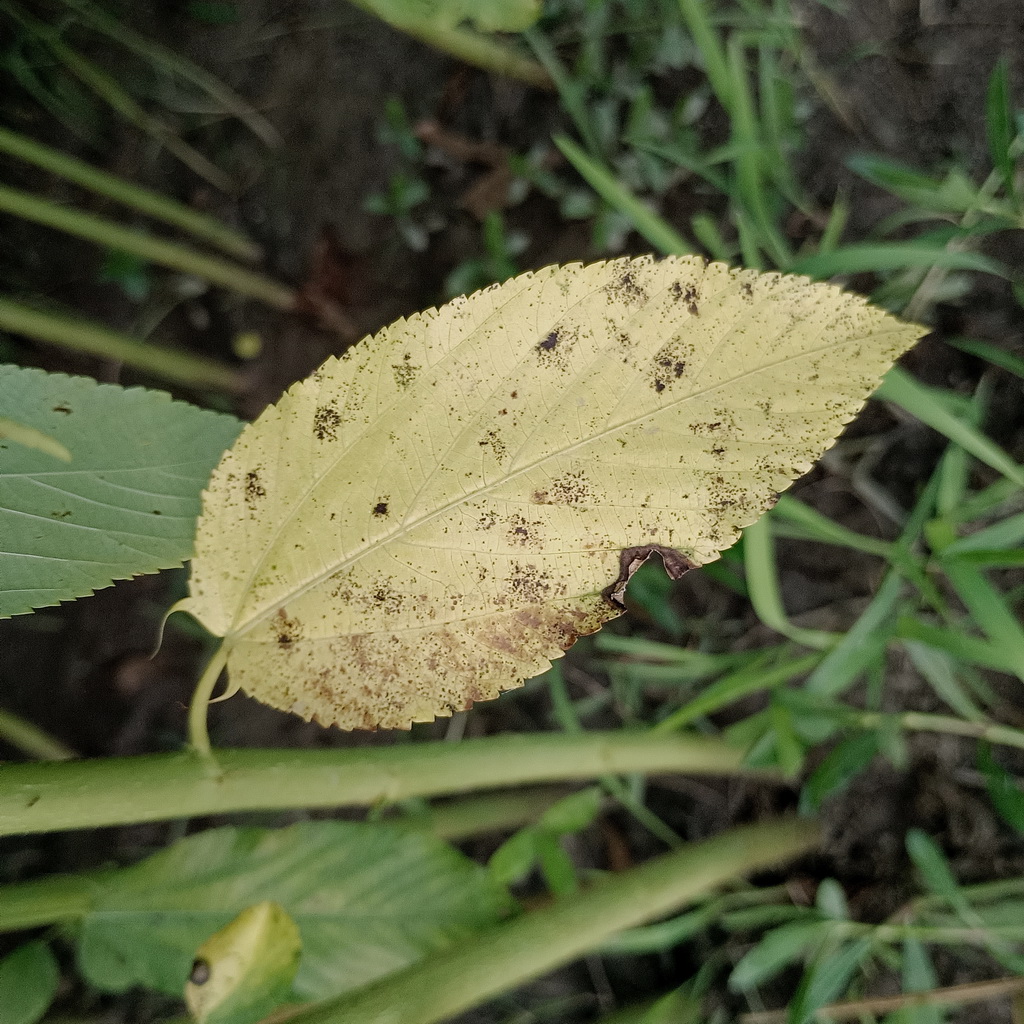
Label: Mosaic